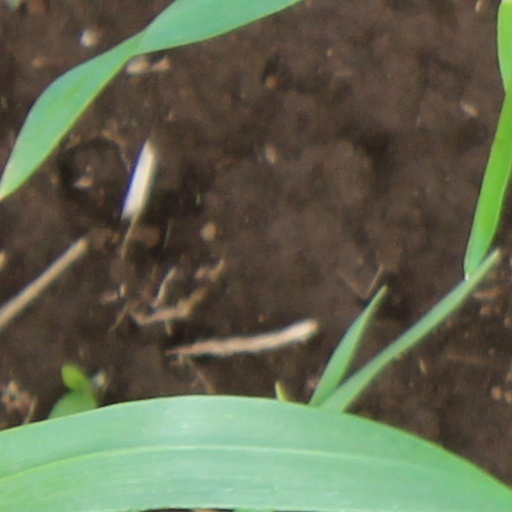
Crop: wheat